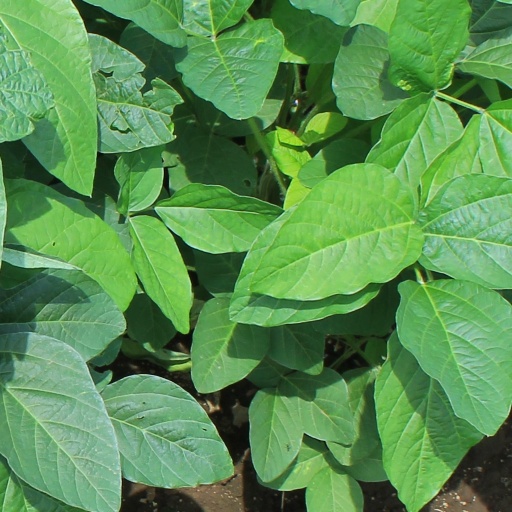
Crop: soybean